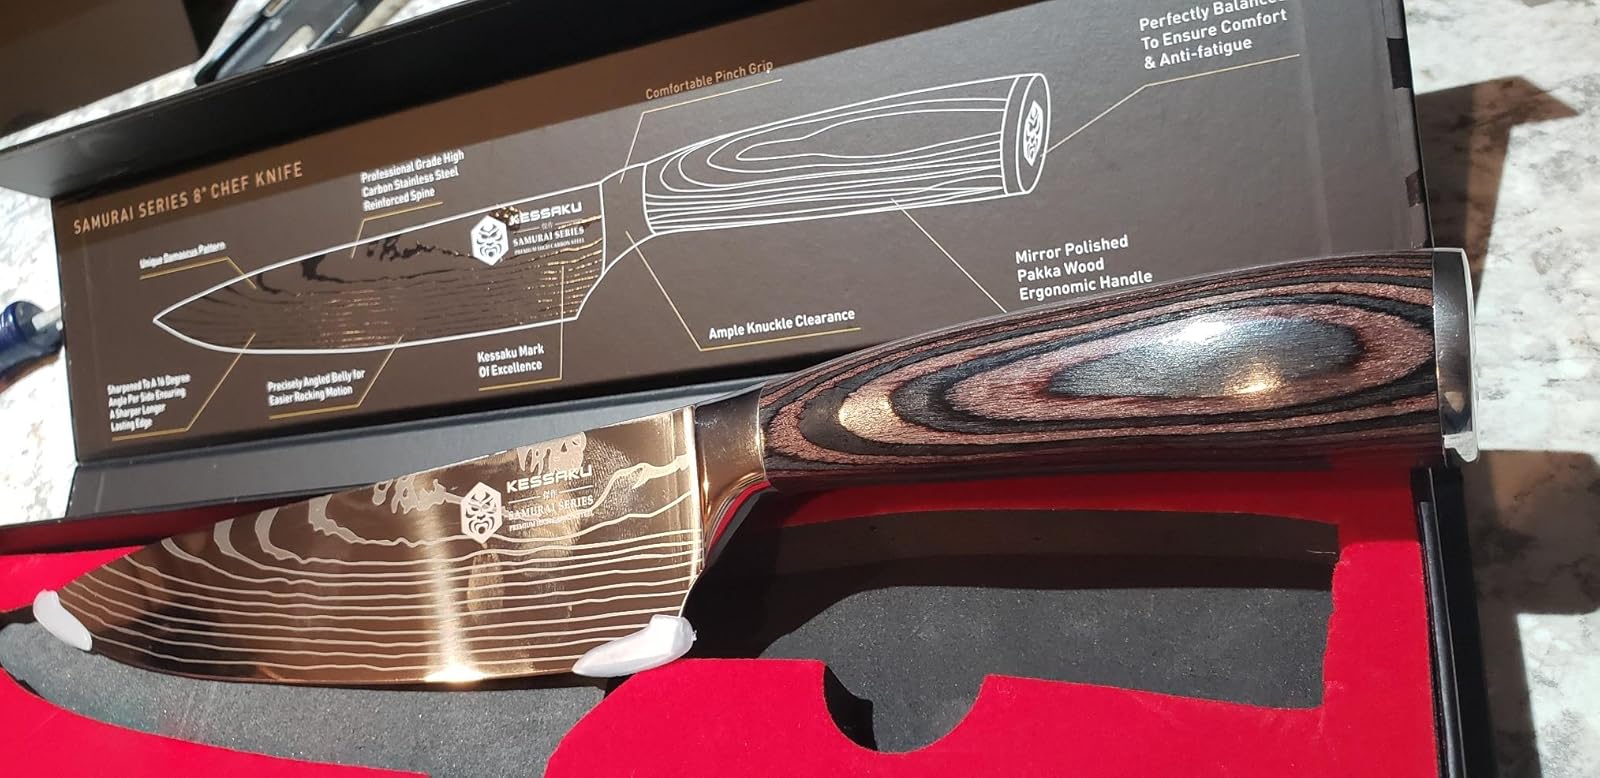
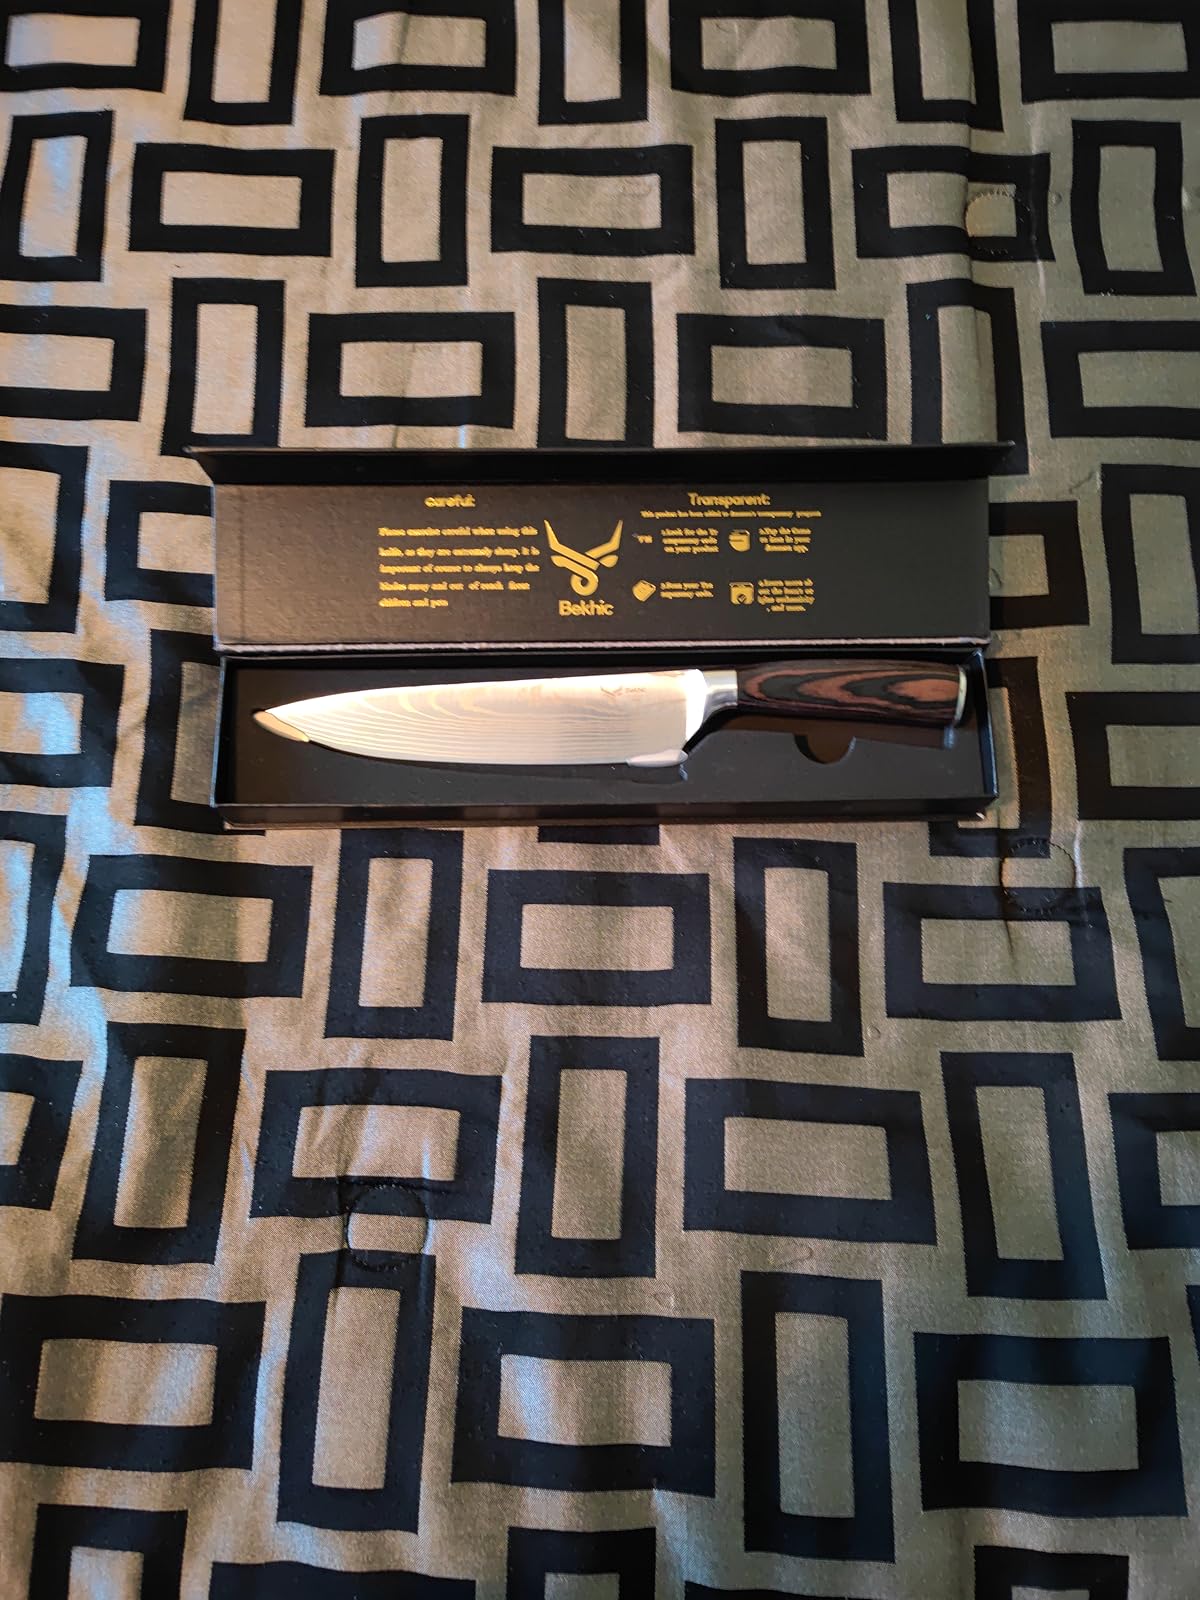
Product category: items_knife
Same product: no